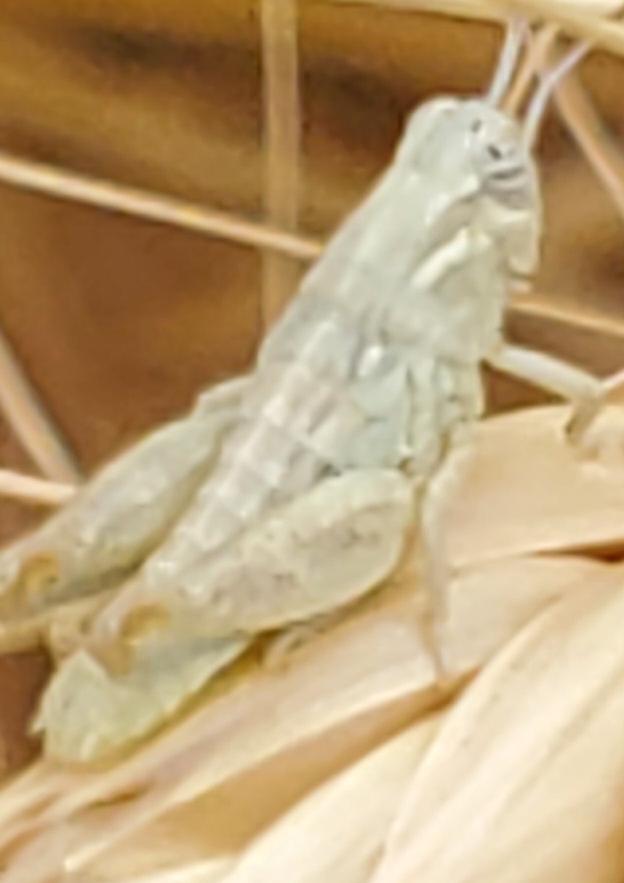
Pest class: occasional_pest